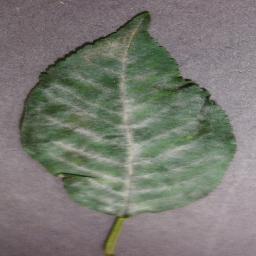
Label: Cherry___Powdery_mildew